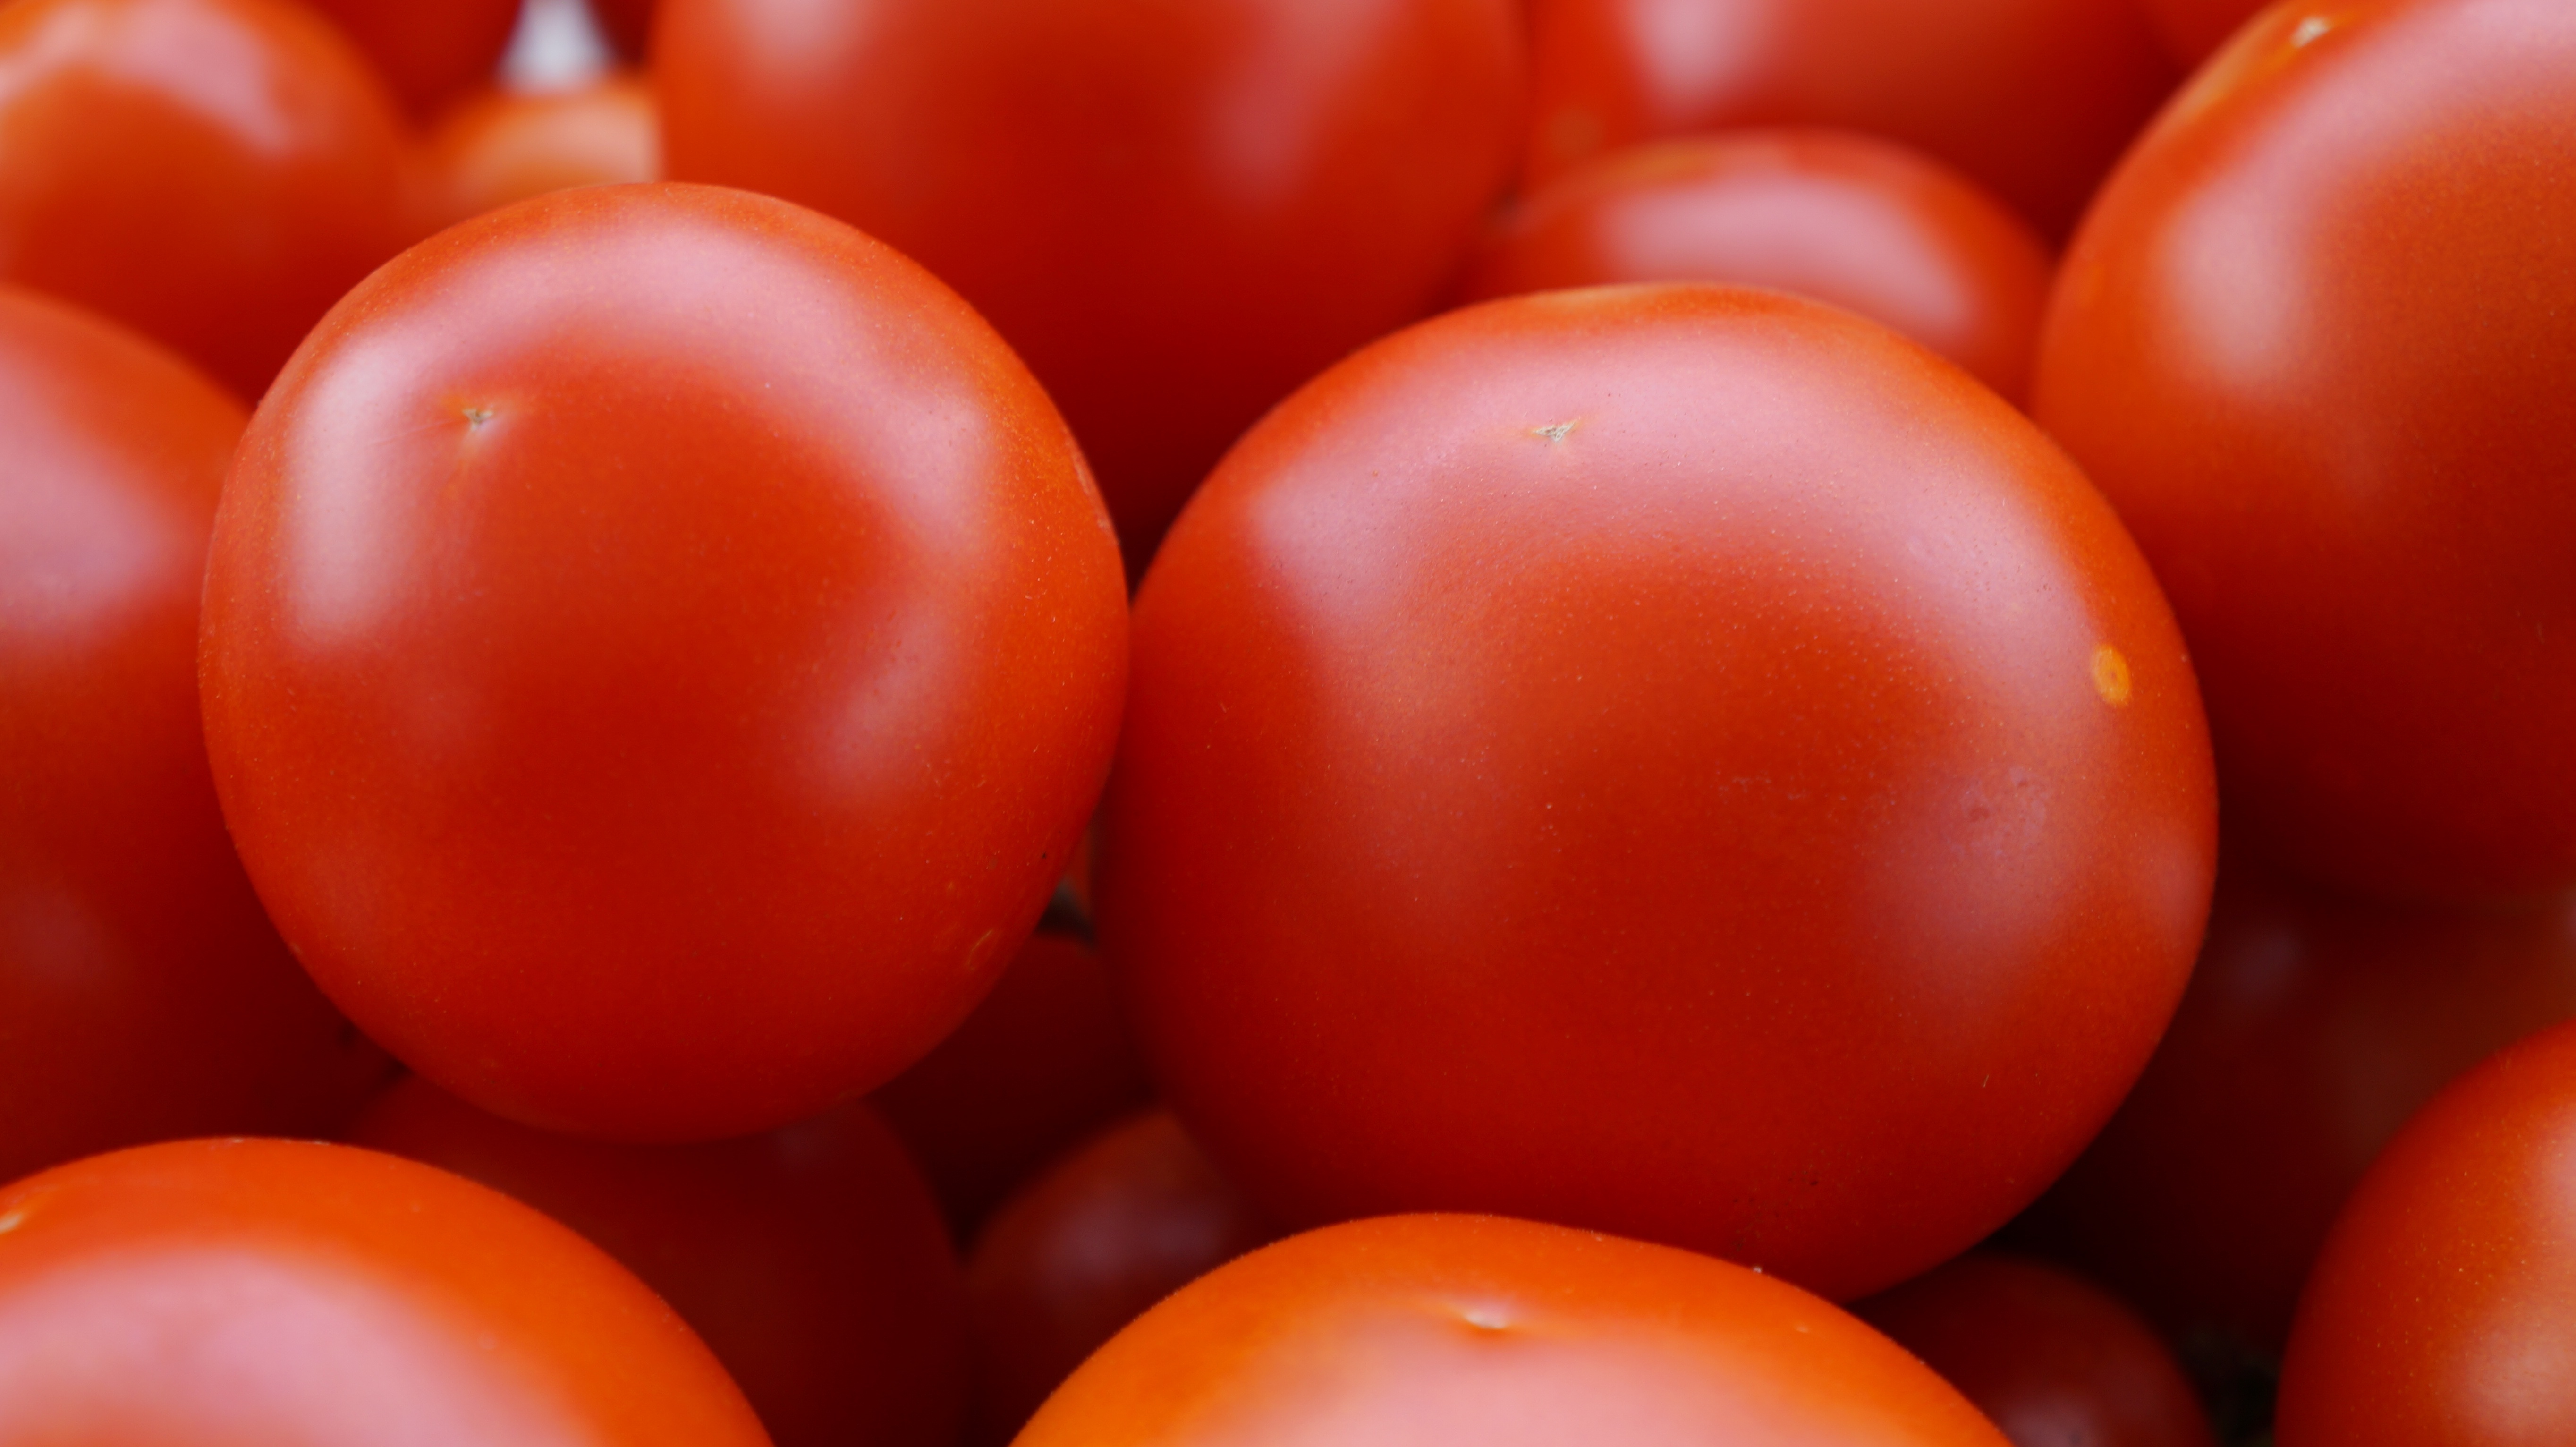
plant, fruit, ripe, food, red, produce, vegetable, healthy, delicious, tomato, vegetables, tomatoes, vegetarian, flowering plant, nachtschattengew chs, plum tomato, land plant, potato and tomato genus